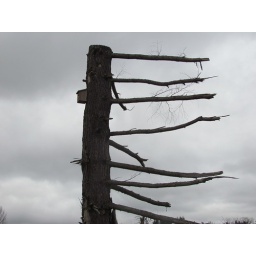
A lone bird box in the tree...a cold day